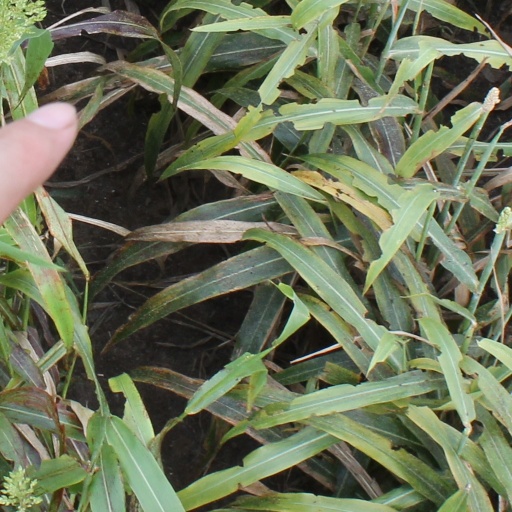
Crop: sorghum